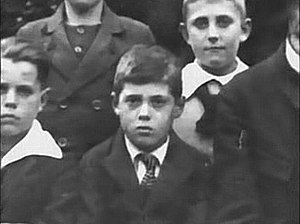
Adolf Eichmann / Tidlige liv
Eichmann i 1916
Otto Adolf Eichmann var en tysk-østrigsk SS-officer under 2. verdenskrig og anses for at være en af arkitekterne bag Holocaust.